Luna Park (1992 film)

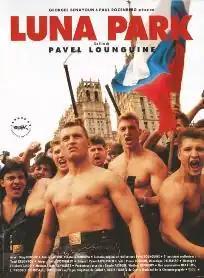

Luna Park (1992) is a Franco-Russian produced film. The second feature film of Russian director Pavel Lungin, it depicts the story of a young antisemitic skinhead leader, Andrei Leonov (Andrei Gutin), who is forced to come to terms with the discovery that his father, Naoum Kheifitz (Oleg Borisov), is of Jewish ancestry.